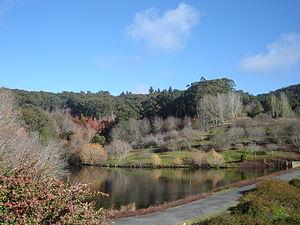
Adelaide Hills est une région qui fait partie de la chaîne du Mont-Lofty à l'est de la ville d'Adélaïde dans l'état d'Australie-Méridionale. Elle est sensiblement centrée autour de la ville de Mont Barker.